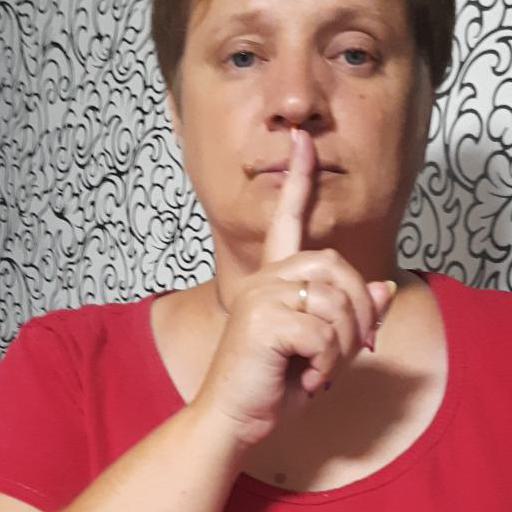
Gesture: mute